Alicia Menendez

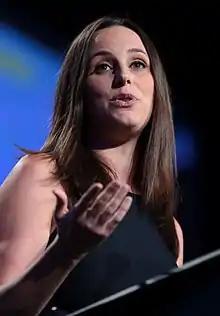
Menendez in 2017

Alicia Jacobsen Menendez (born July 2, 1983) is an American television commentator, host and writer. She is the author of the book "The Likeability Trap: How to Break Free and Succeed as You Are" (2019), and is an anchor for MSNBC. From 2020 to 2024, she was host of "American Voices" "with Alicia Menendez" on Saturdays and Sundays on MSNBC. She is also a contributing editor at "Bustle" and host of its "Latina to Latina" podcast. Formerly, she was a correspondent on the PBS show "Amanpour & Company" and the host of "Come Here and Say That" on Fusion. Prior to that she was a host and producer at HuffPost Live. She is the daughter of former United States Senator, and convicted fraudster, Bob Menendez. She currently co-hosts MSNBC's "The Weeknight" at 7 pm ET weekdays with Symone Sanders-Townsend and Michael Steele.